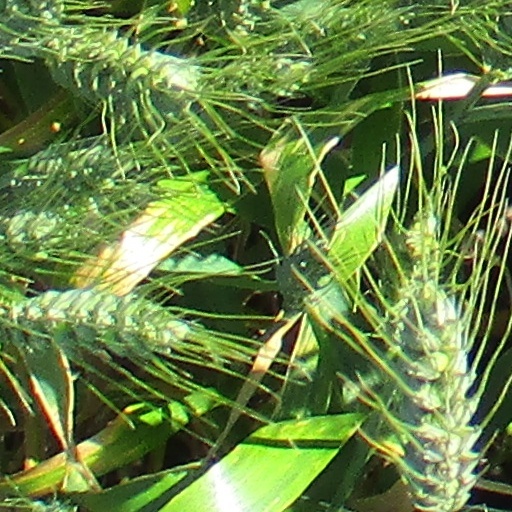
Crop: wheat